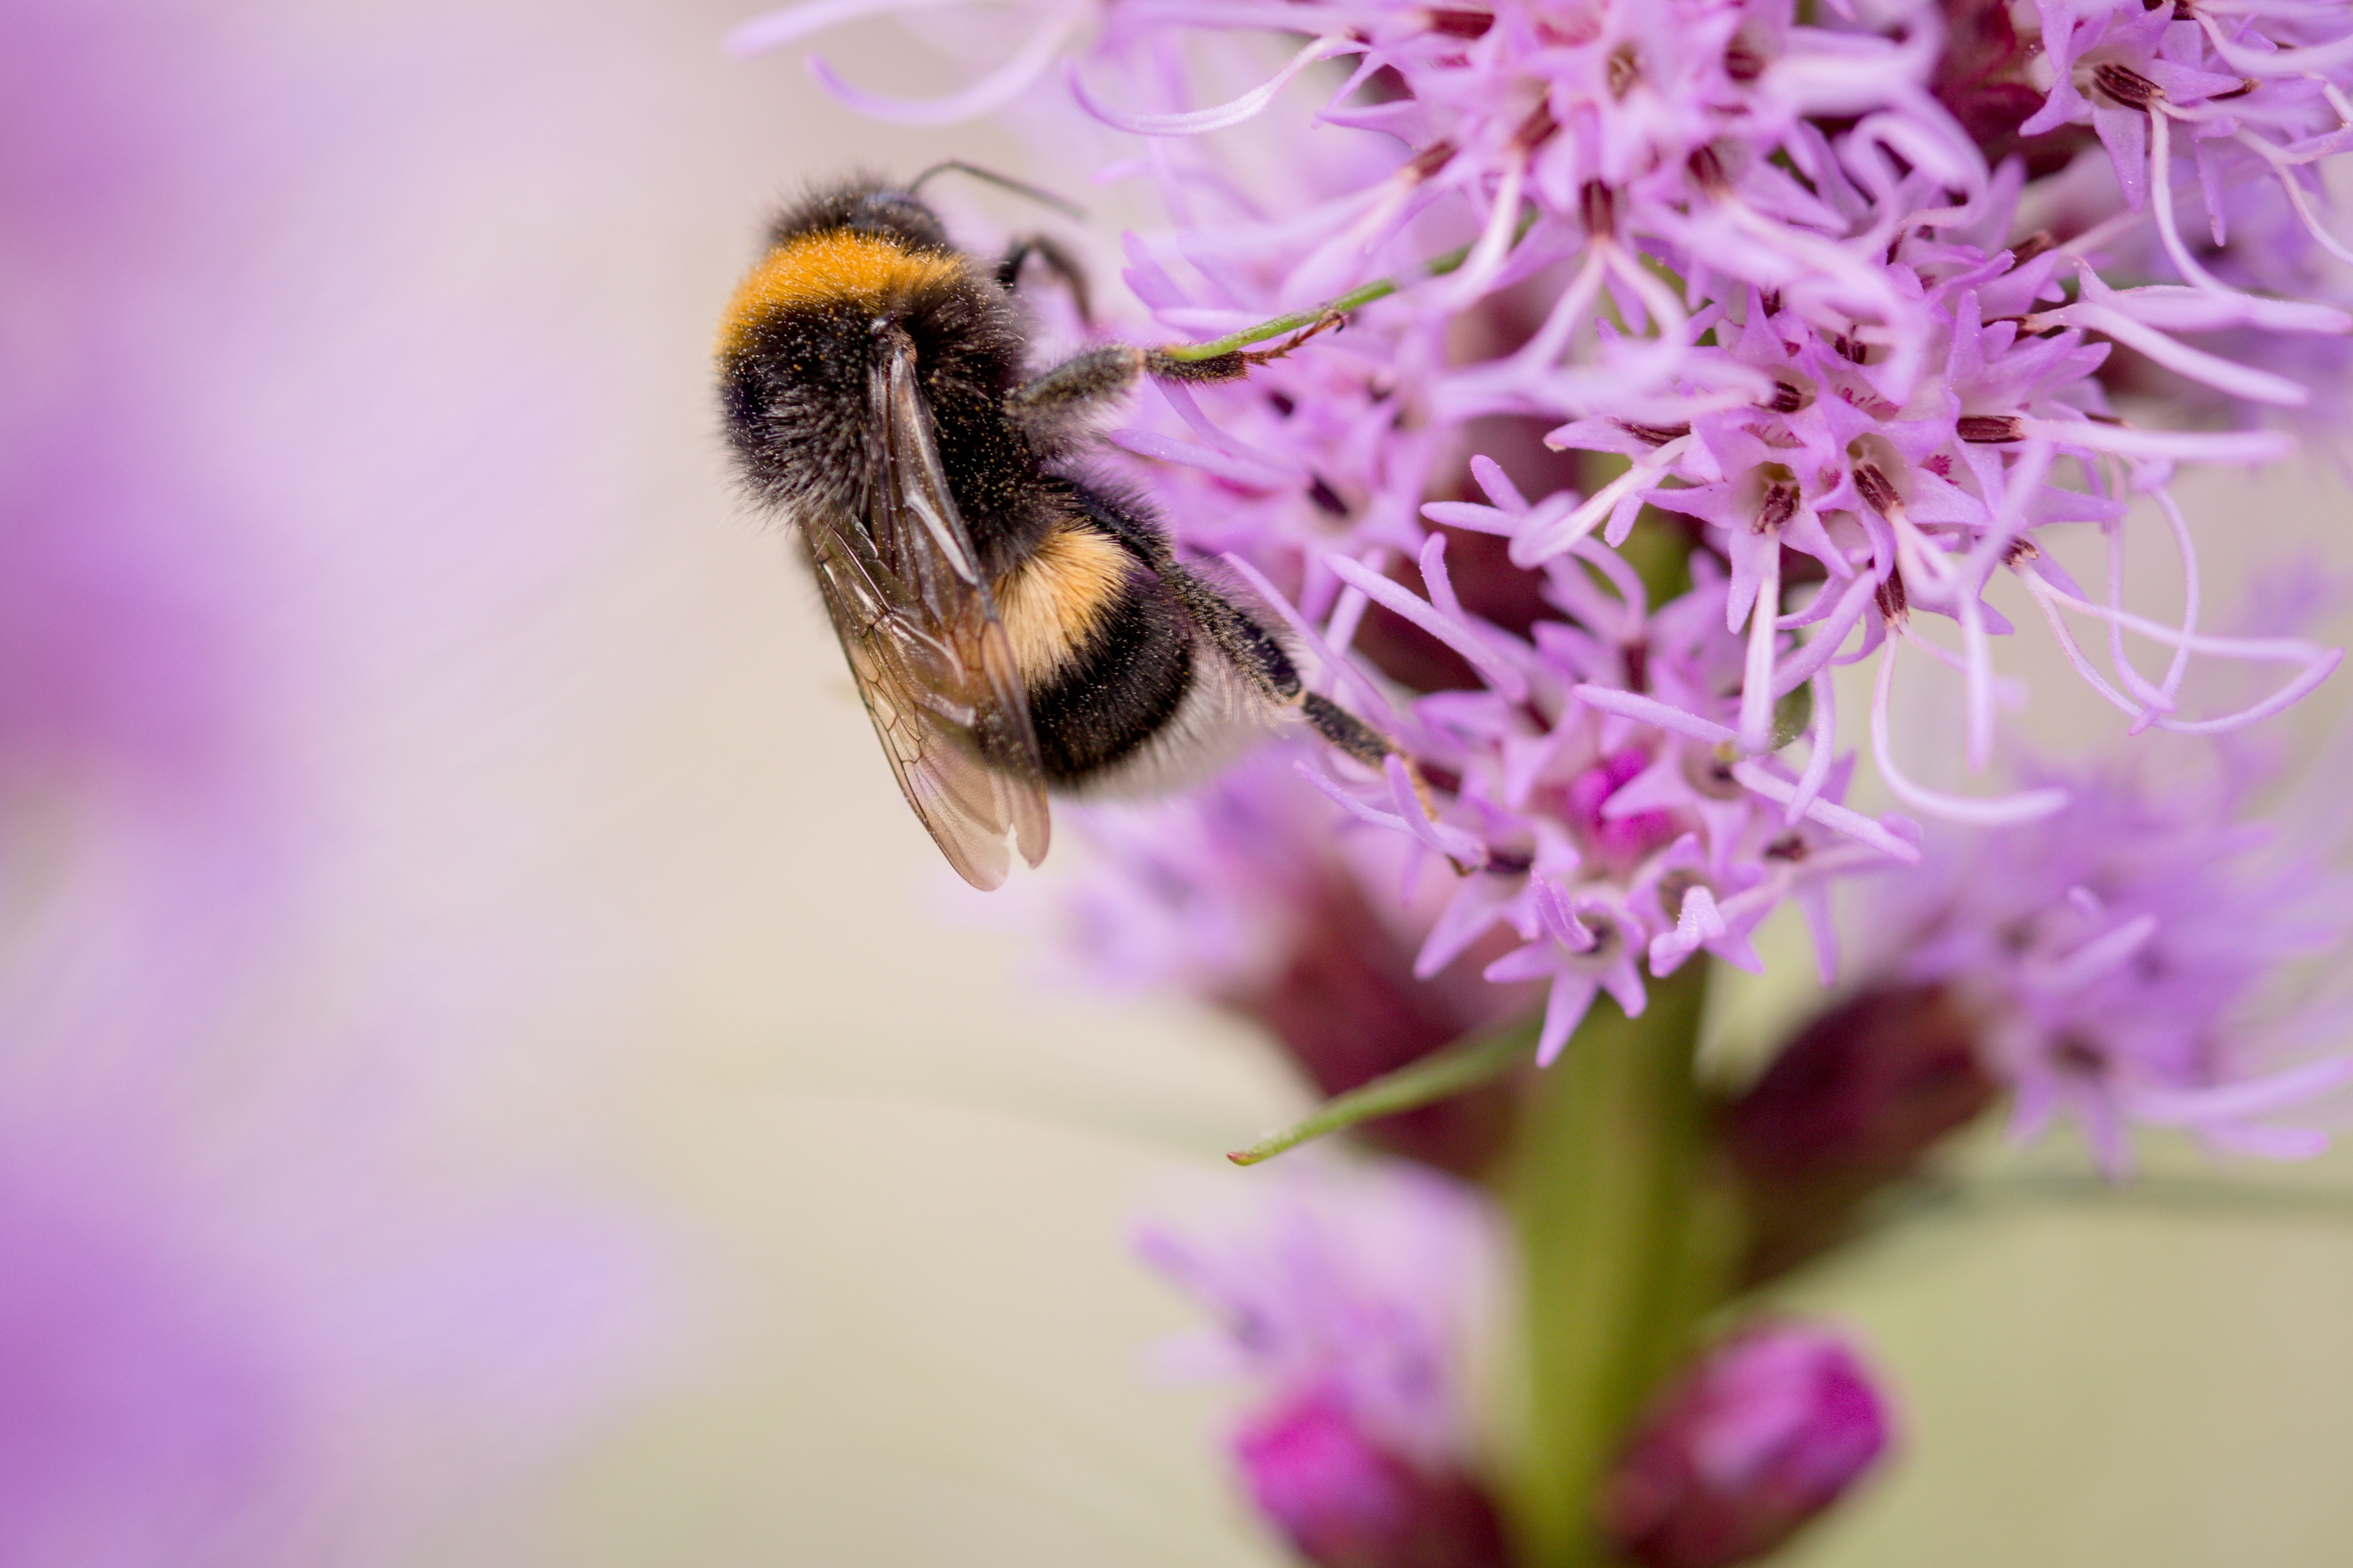
blossom, plant, flower, petal, bloom, pollen, insect, close, flora, fauna, invertebrate, close up, shrub, violet, bee, bumblebee, hummel, nectar, composites, macro photography, honey bee, pollinator, liatris spicata, splendor notch, membrane winged insect